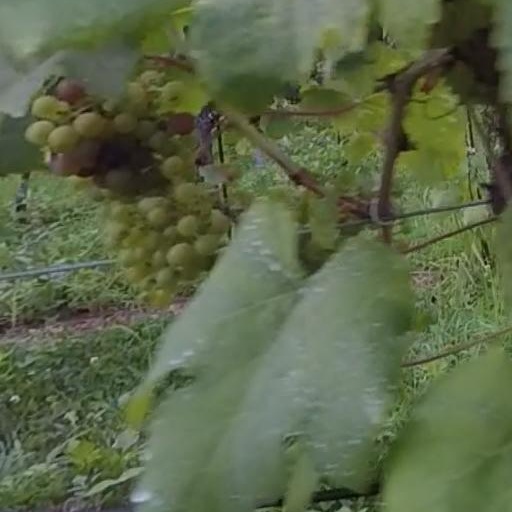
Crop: grape